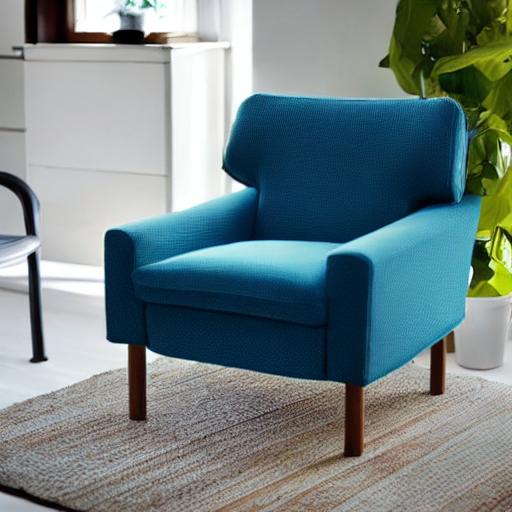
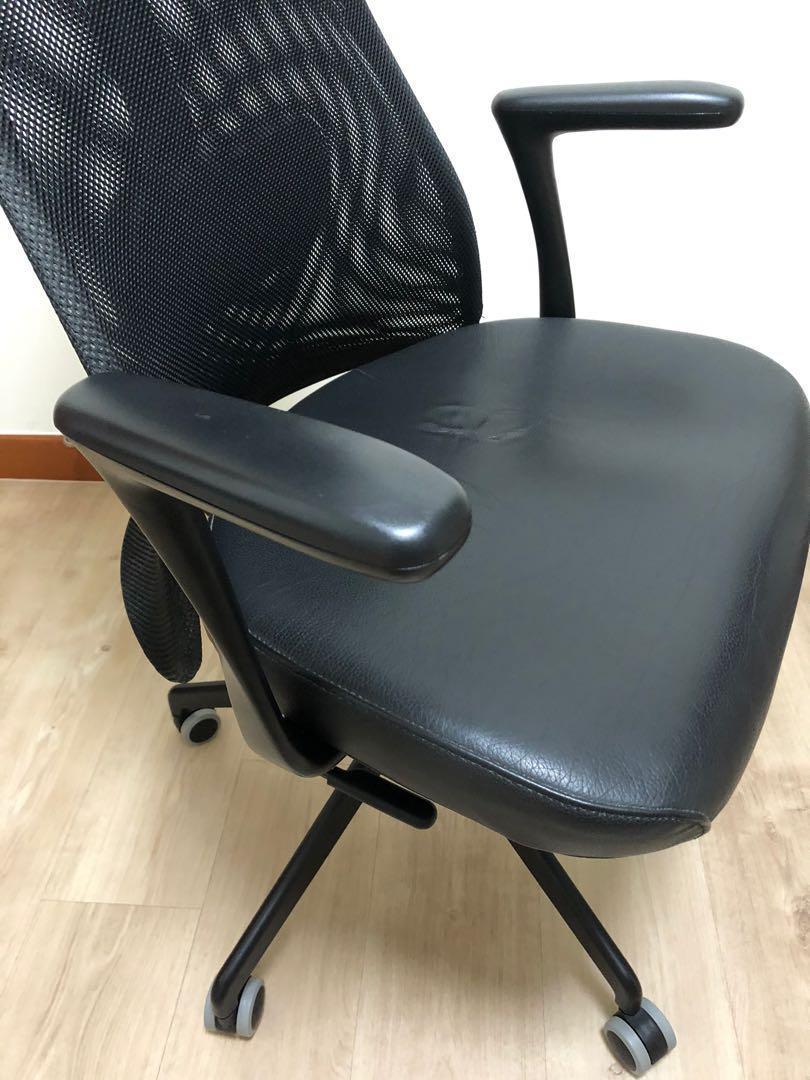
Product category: items_chair
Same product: no